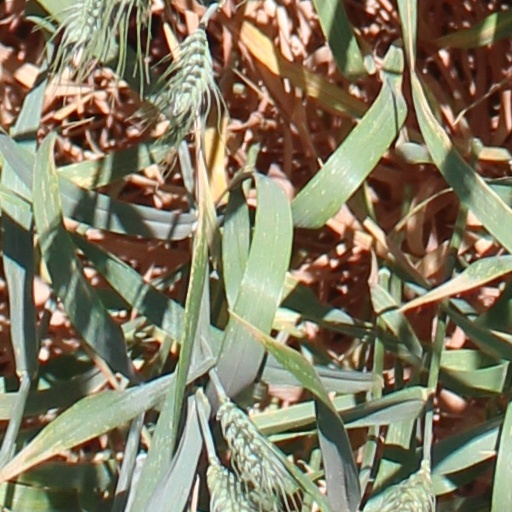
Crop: wheat